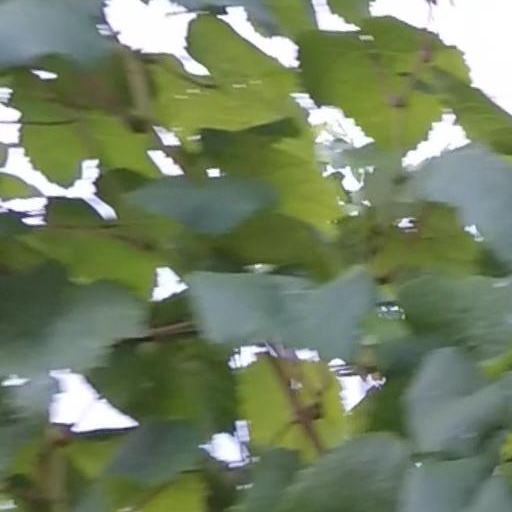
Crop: grape